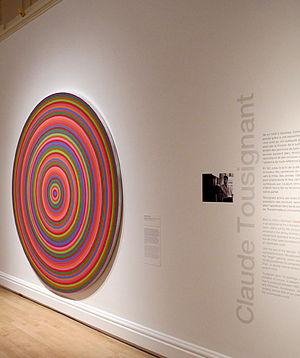
Claude Tousignant, membre de l'exposition Les Plasticiens et les années 1950-1960 au Musée national des beaux-arts du Québec du 7 février au 12 mai 2013, Québec, Canada
Claude Tousignant est un peintre québécois né le 23 octobre 1932 à Montréal. On l’associe à la seconde génération du groupe des Plasticiens de Montréal dans les années soixante.